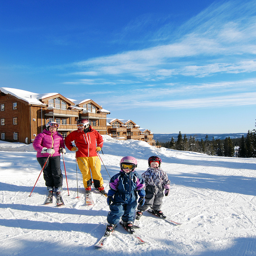
two kids and two adult on skis go through the snow
two adults and two children all geared up to snow ski
A family poses for a picture on the downhill ski slope.
Two children and two adults standing on skis in snow with building.
A group of people standing on a snow covered slope.